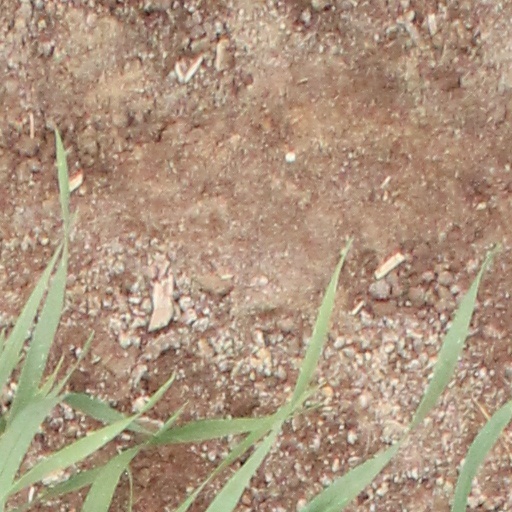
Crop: wheat